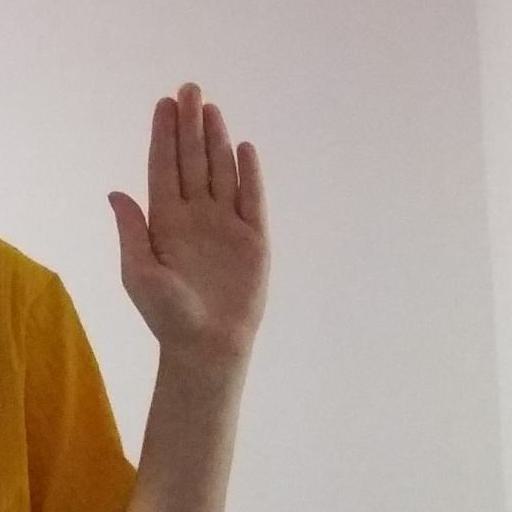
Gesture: stop